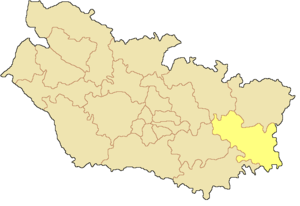
Canton de Ham dans le département de la Somme Русский: Кантон Ам в составе департамента Сомма